TV advertisements by country

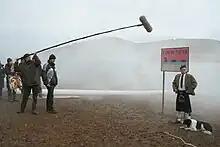
Filming a movie ad

In Ireland, the Broadcasting Authority of Ireland determines the number of adverts on commercial and community TV stations, while the Minister for Communications, Energy and Natural Resources is responsible for the advertising limits of Public Service Broadcasters on TV and Radio, and commercial radio advertising is governed through statute.